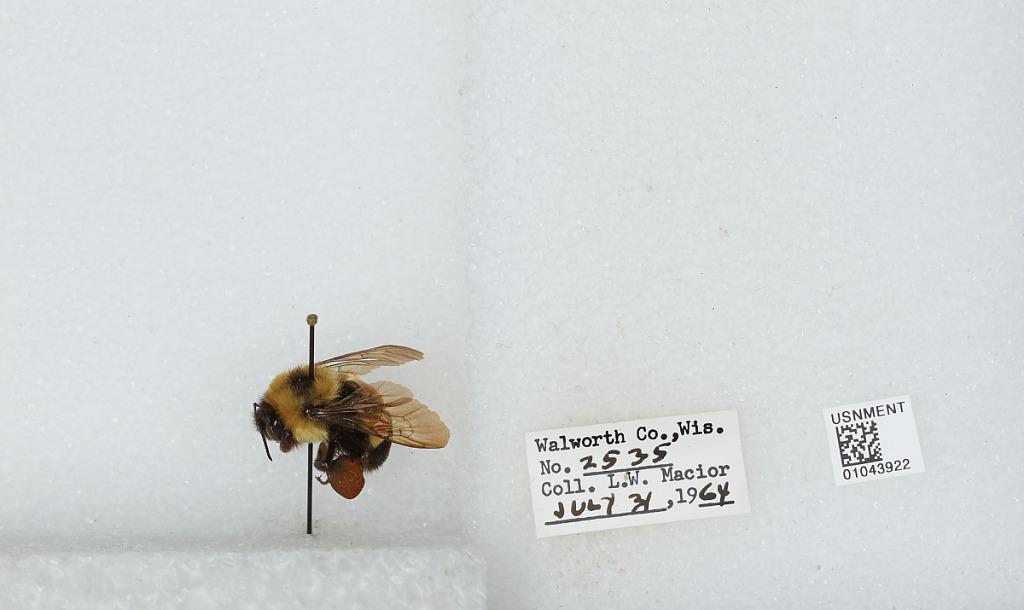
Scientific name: Bombus (Bombus) affinis Cresson
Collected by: L. Macior
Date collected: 1964-7-31
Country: United States
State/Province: Wisconsin
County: Walworth
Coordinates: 42.67, -88.54